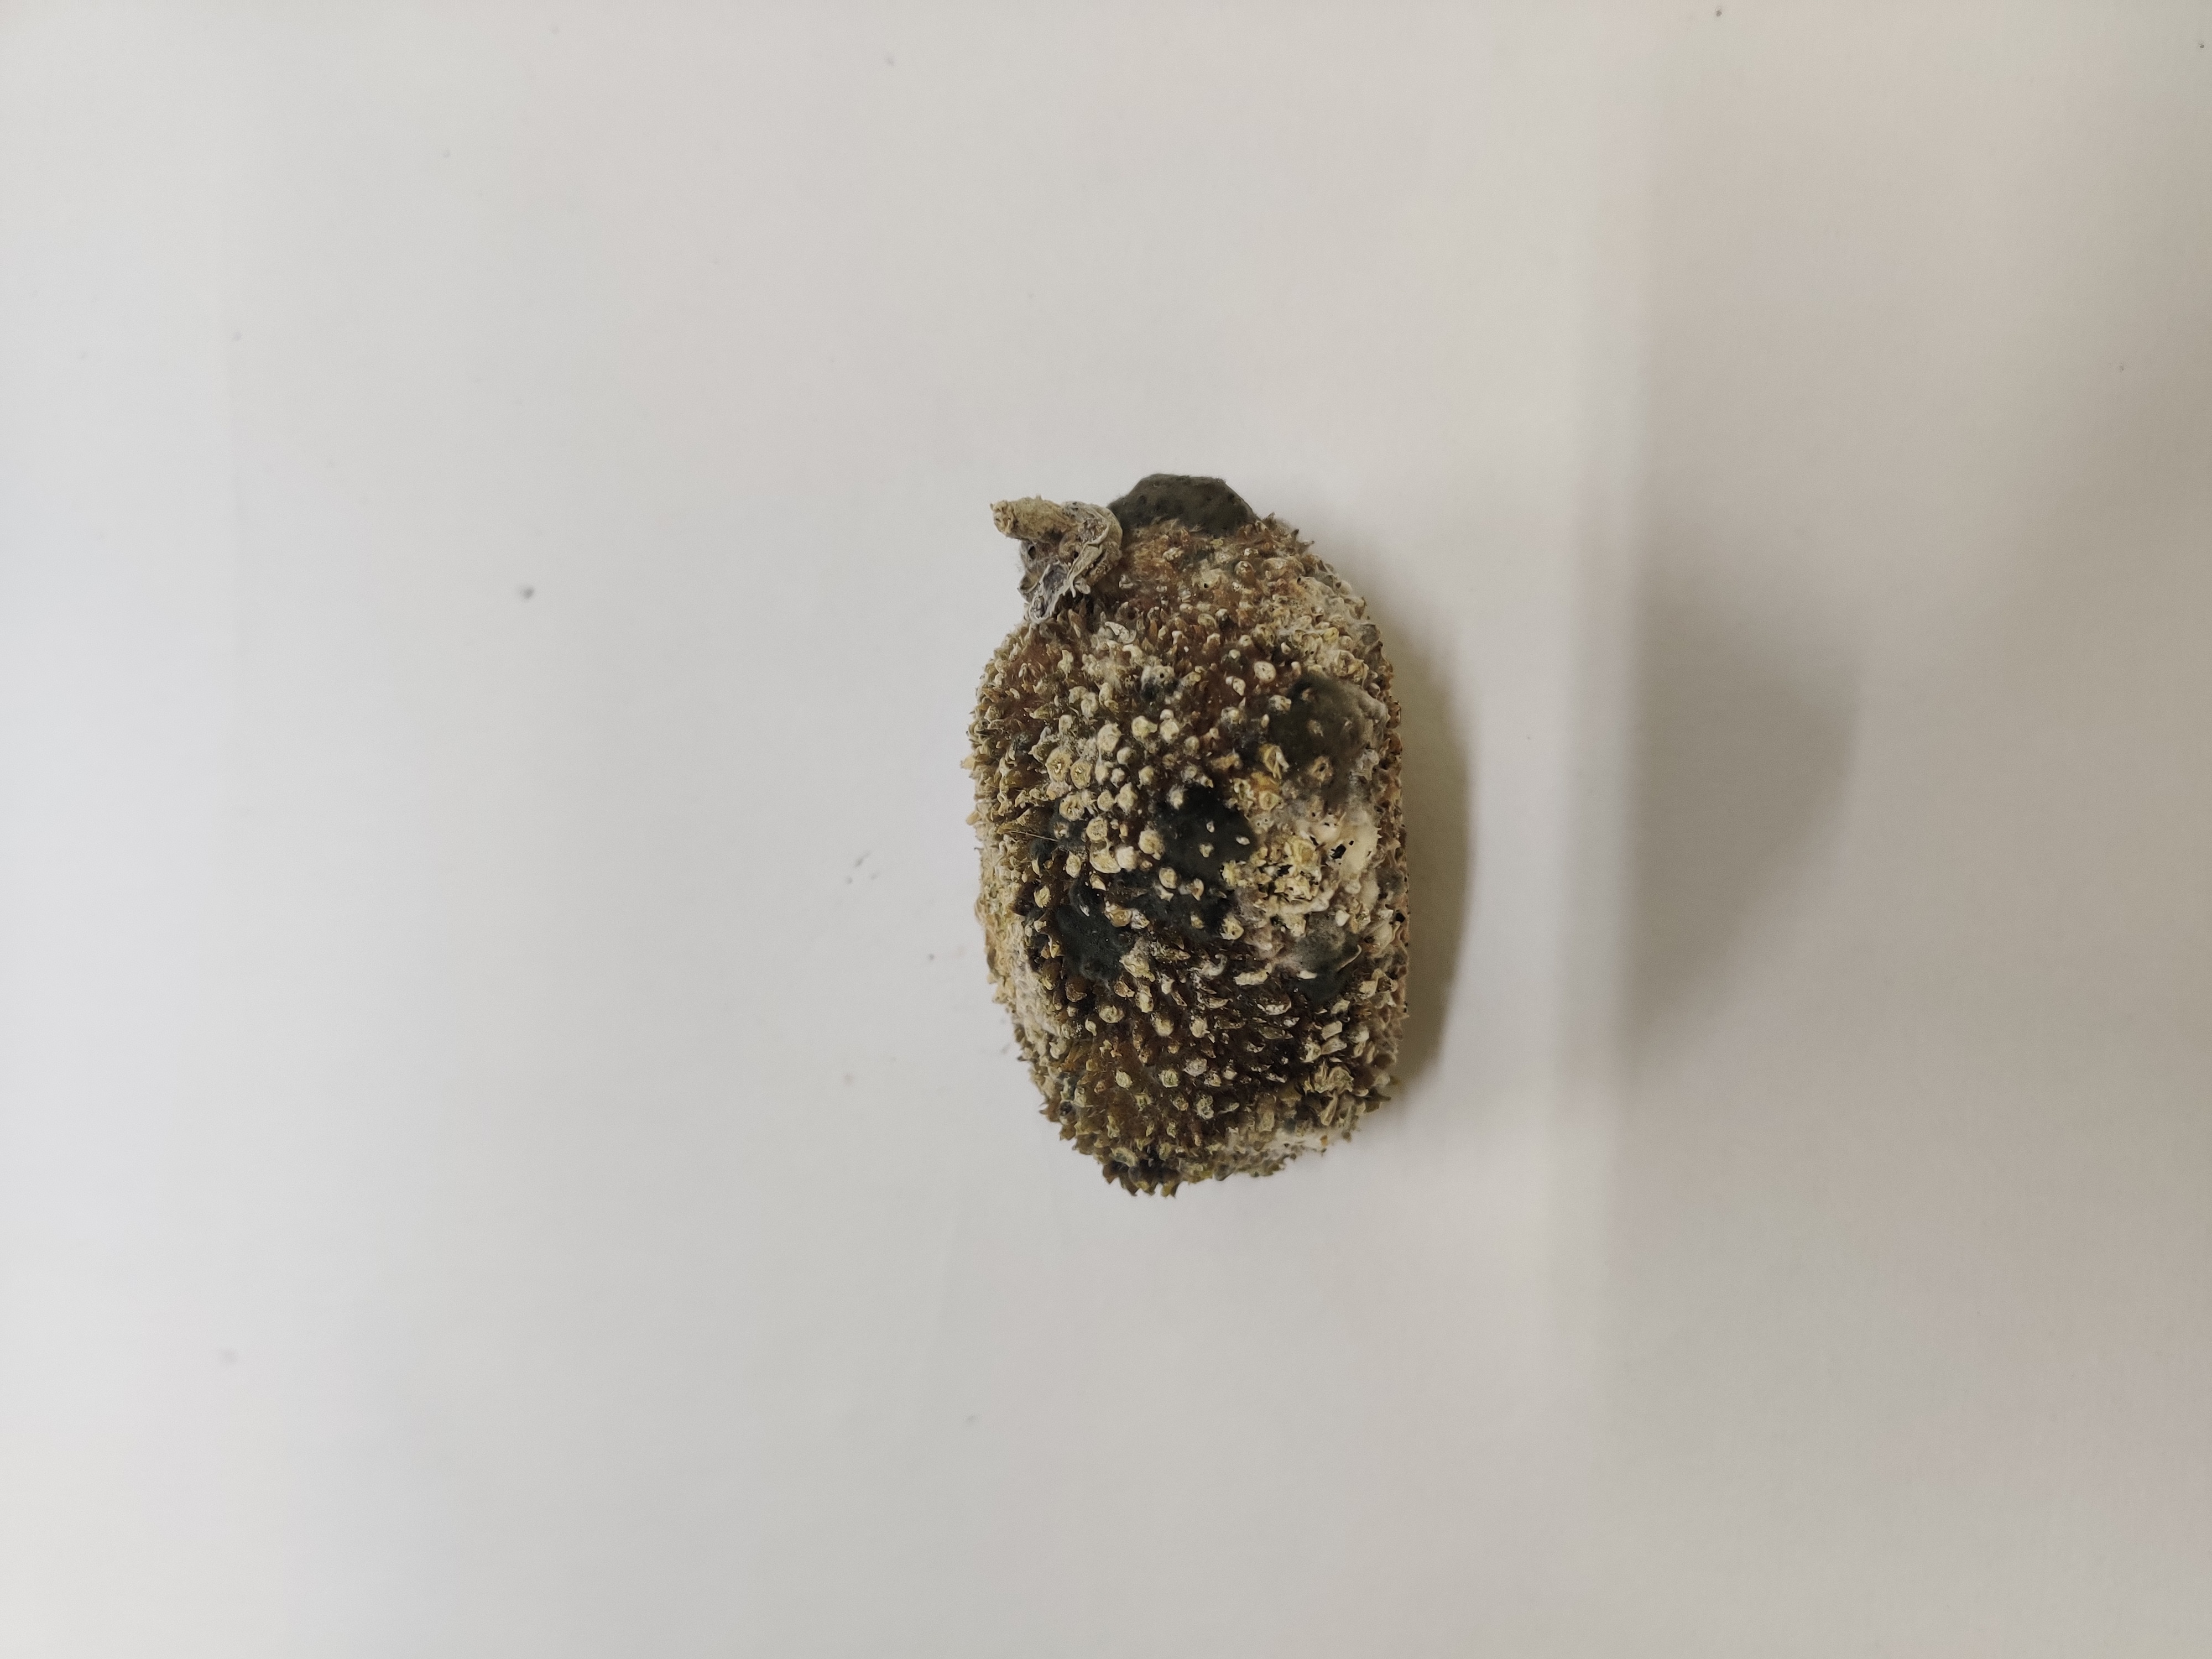
Crop: Spiny Gourd
Condition: Damaged